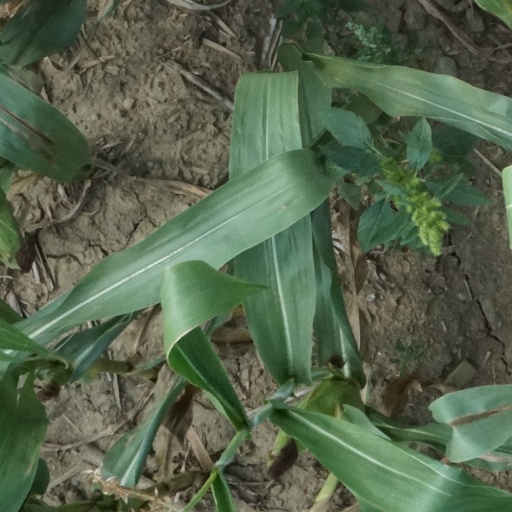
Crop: maize; corn